Calgary (provincial electoral district)

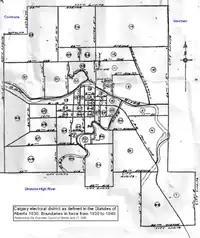

Calgary was a provincial electoral district in Alberta, Canada, mandated to return one to six members to the Legislative Assembly of Alberta from 1905 to 1913, and again from 1921 to 1959. The district largely encompassed the boundaries of the city of Calgary, and was revised accordingly as the city grew.